Chaeng Watthana Government Complex

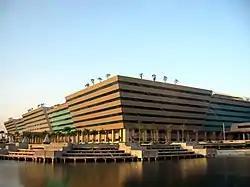

Chaeng Watthana Government Complex, or formally, the Government Complex Commemorating His Majesty the King's 80th Birthday Anniversary, 5 December, BE 2550 (2007), is a complex of Thai Government buildings on Chaeng Watthana Road, Thung Song Hong Subdistrict, Lak Si District, Bangkok.